Battle of Sävar

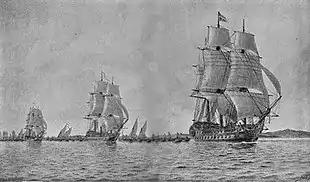
Swedish fleet sailing through Kvarken towards Ratan, by Jacob Hägg

Sweden, while having accepted the loss of its eastern territorium, disputed the Russian demands by Alexander I of having the border (between Sweden and Russian–Finland) established behind the Kalix River; to somehow improve the terms, a Swedish council of war on 19 July decided upon a large combined naval–land operation against Kamensky's troops occupying Västerbotten. The Swedes mustered 10,300–11,000 men (including naval personnel), under the Supreme Command of Johan af Puke, as part of a fleet which would land 6,800 men under Gustaf Wachtmeister behind enemy lines. Simultaneously, Fabian Wrede and Sandels (with 4,000 men) would advance from the Öre River in the south, the Russian army would thus be caught between the hammer and anvil. Kamensky's forces around Umeå counted about 8,000 men, excluding 3,500 who either served on the Russian flotilla or patrolled the coastline between Umeå and Uleåborg.